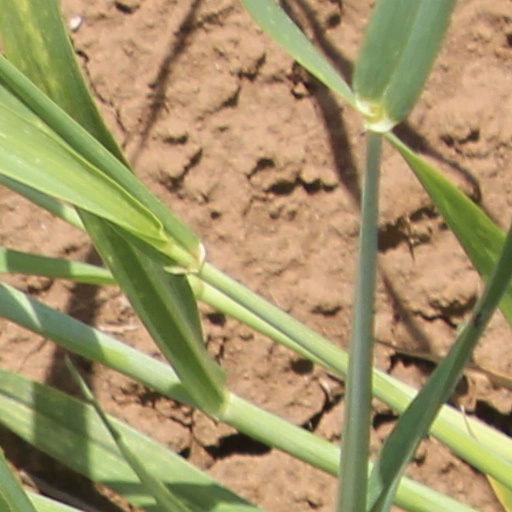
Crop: wheat